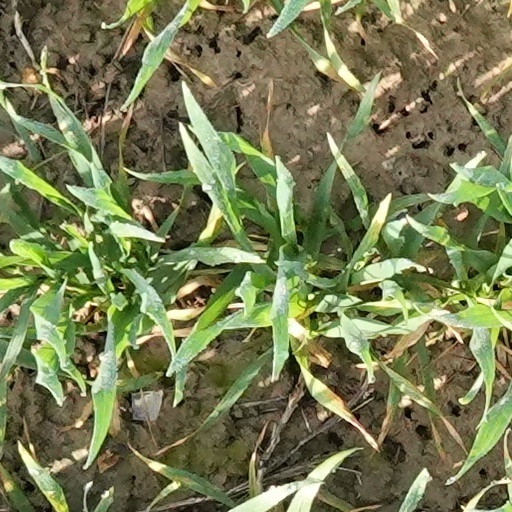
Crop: wheat